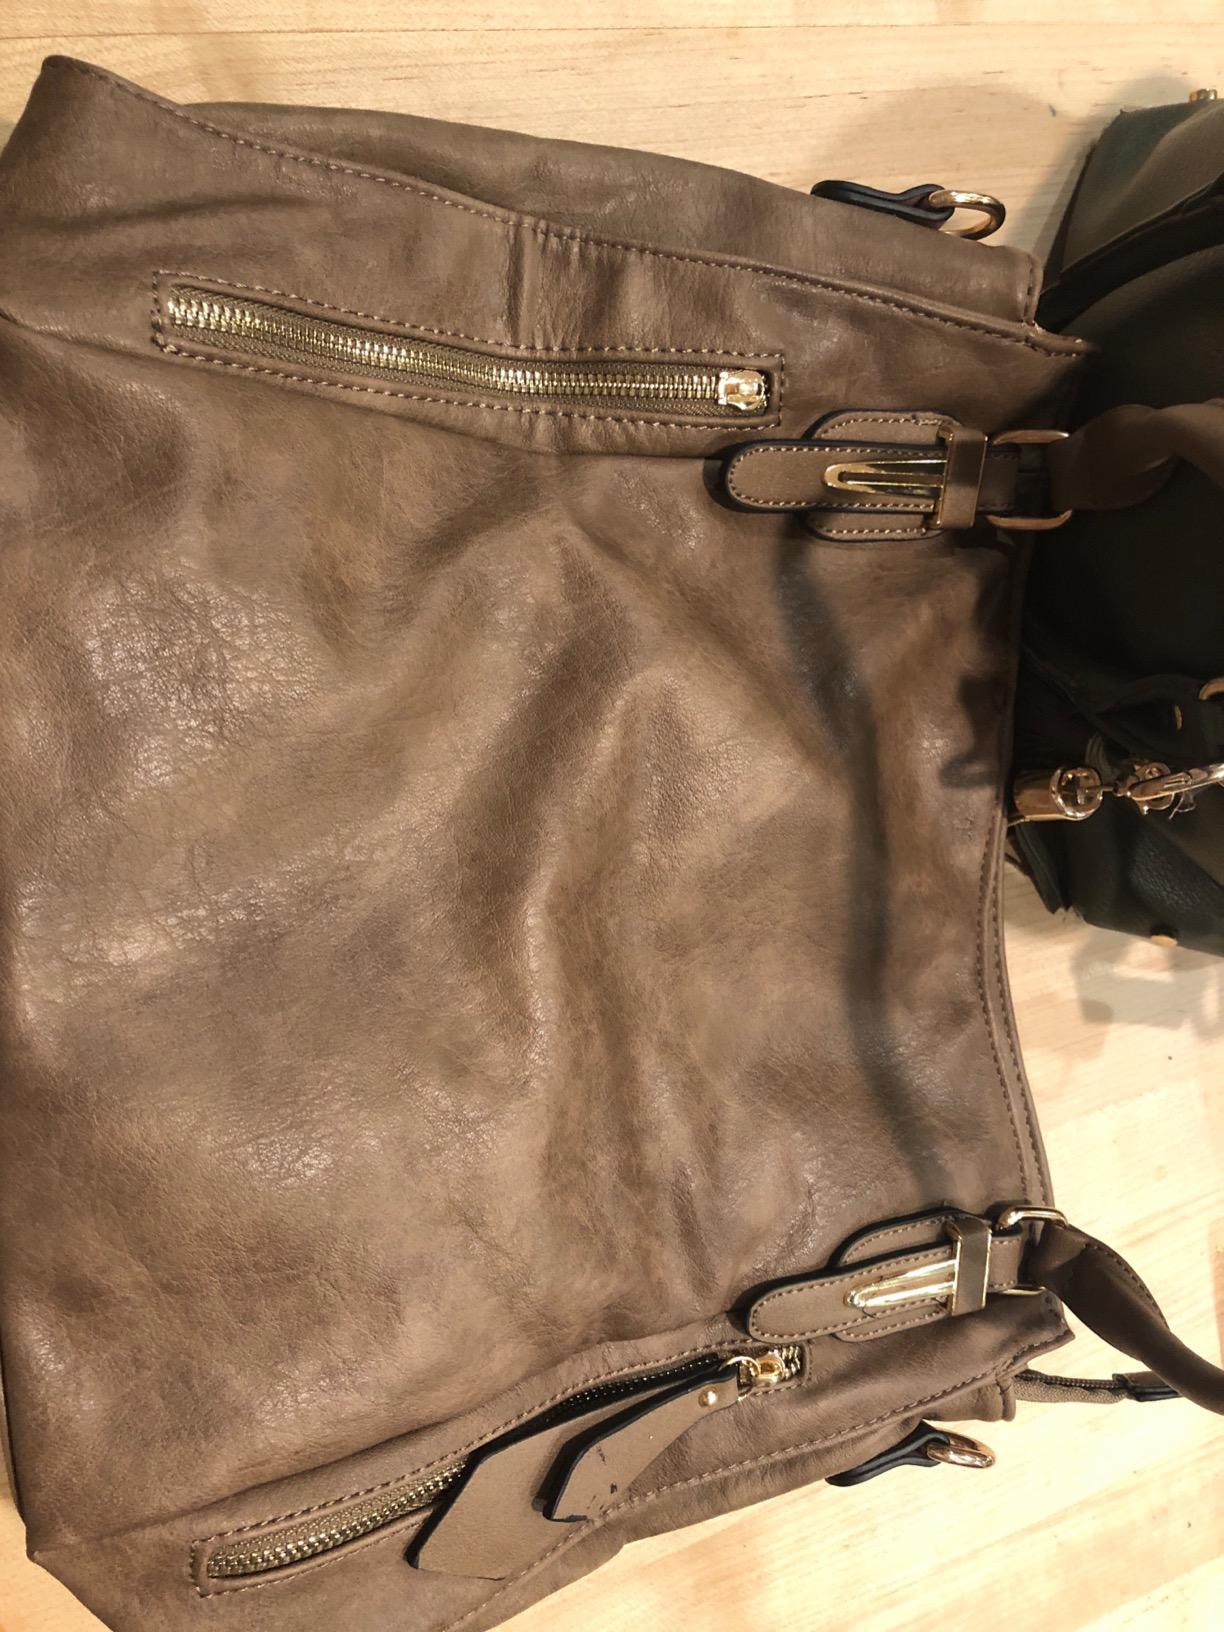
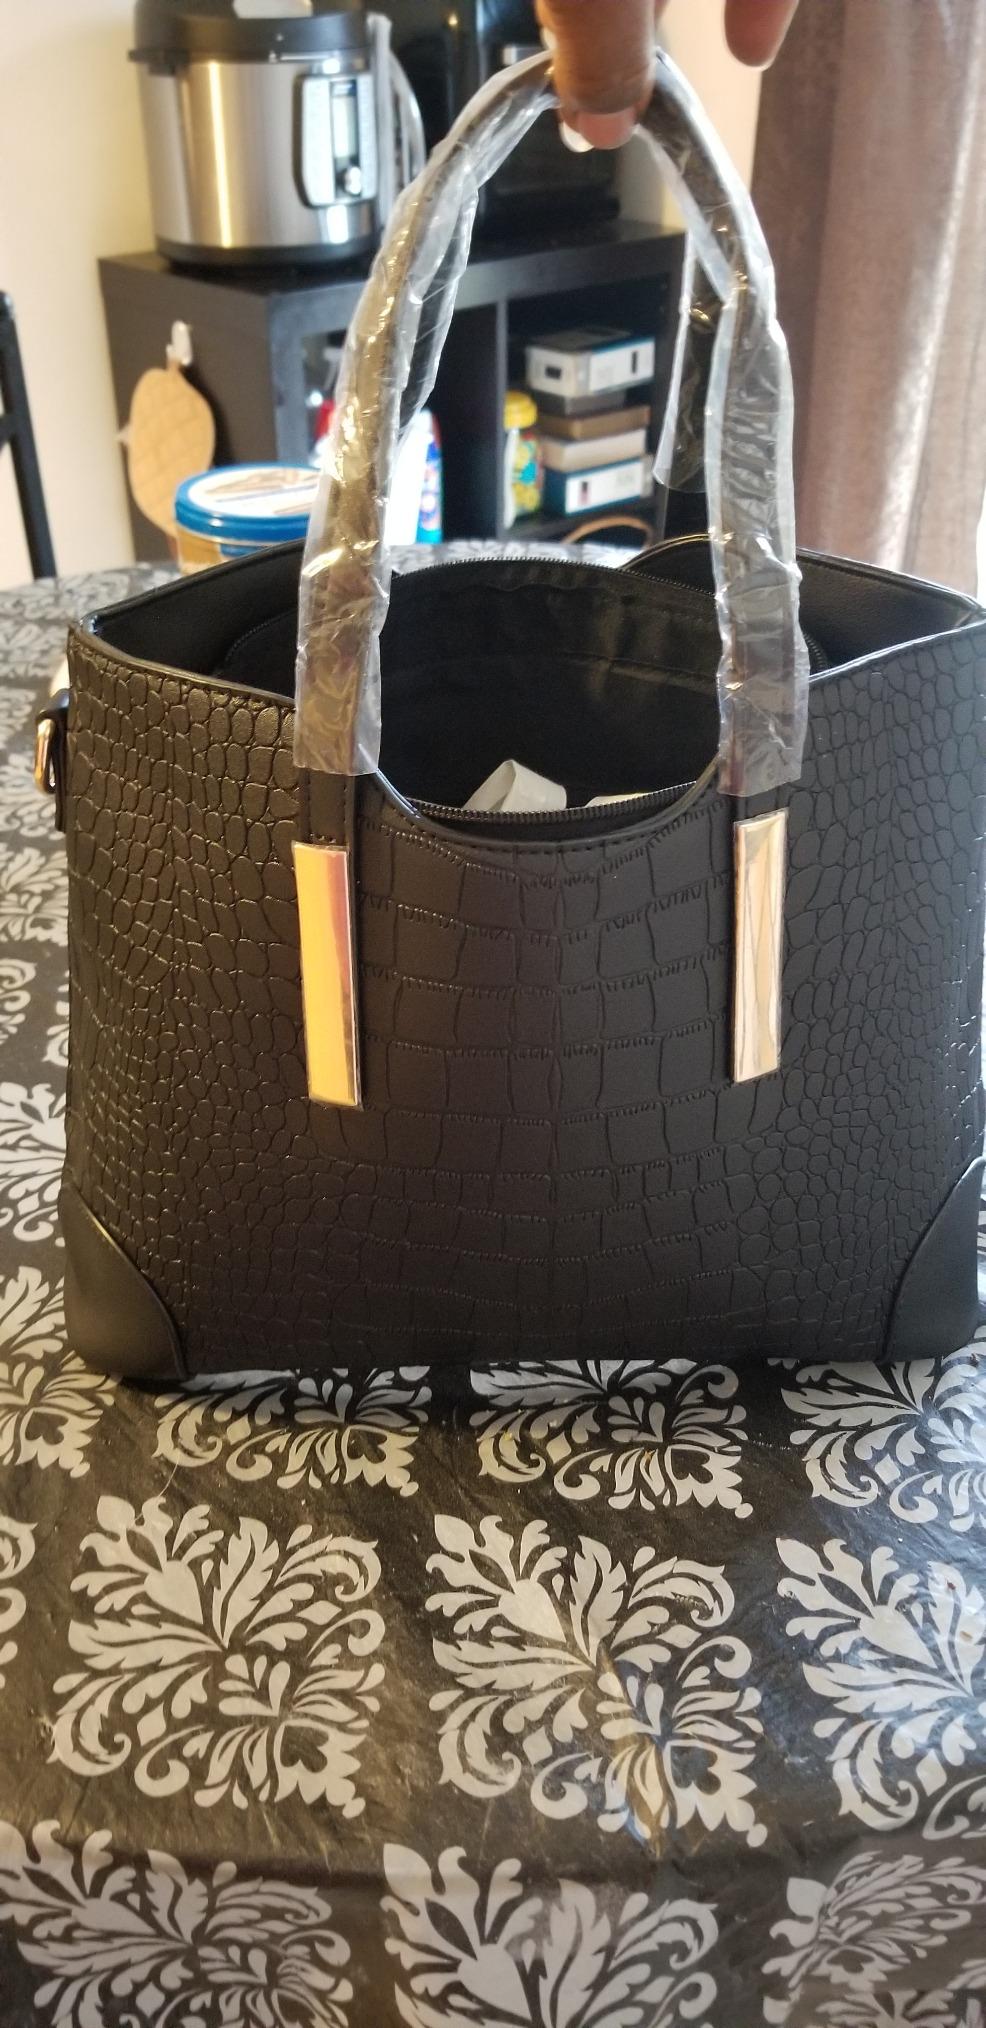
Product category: accessories_handbag
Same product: no